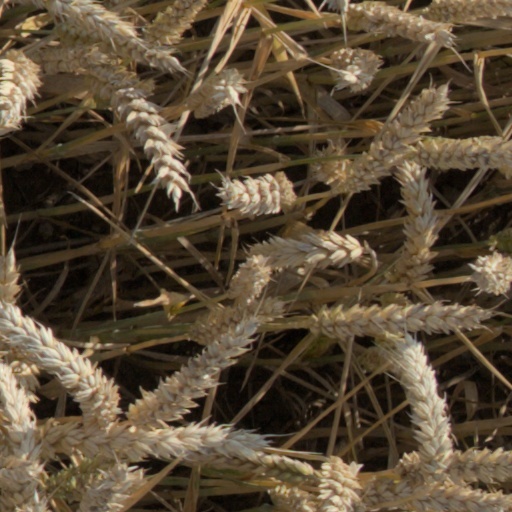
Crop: wheat